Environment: lab
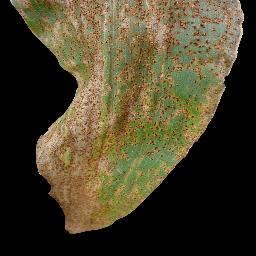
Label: common_rust